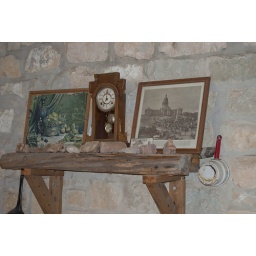
Mantel with clock and picture of the newly completed capitol building in Austin, Texas.